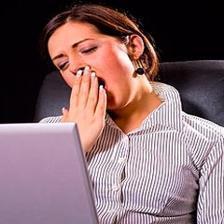
Image emotion (VAD): valence: -0.2, arousal: -0.4, dominance: -0.2
Candidate emotion words:
expectant — valence: 0.416, arousal: 0.3, dominance: -0.052
calm — valence: 0.75, arousal: -0.8, dominance: -0.436
wistful — valence: -0.354, arousal: -0.098, dominance: -0.376
indecisive — valence: -0.458, arousal: -0.16, dominance: -0.62
Best matching emotion: wistful